Sogn

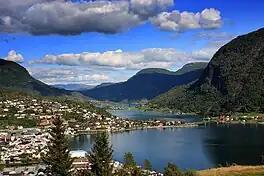
Sogndalsfjorden and Barsnesfjorden.

Since early in the Viking Age, Sogn was a petty kingdom called "Sygnafylki". Some notable Kings of Sogn were Harald Gullskjegg ("Goldbeard", father of Ragnhild, first wife of Halfdan the Black), Halfdan the Black, and Harald Fairhair.